Tamga

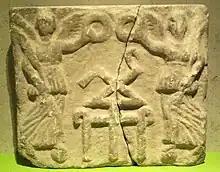
Tamga of the Bosporan king Tiberius Julius Eupator, crowned by two winged victories. The relief dates to the second century.

Tamgas originate in prehistoric times, but their exact usage and development cannot be continuously traced over time. There are, however, symbols represented in rock art that are referred to as tamgas or tamga-like. If they serve to record the presence of individuals at a particular place, they may be functionally equivalent to medieval tamgas.